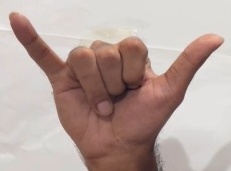
ASL sign: Y